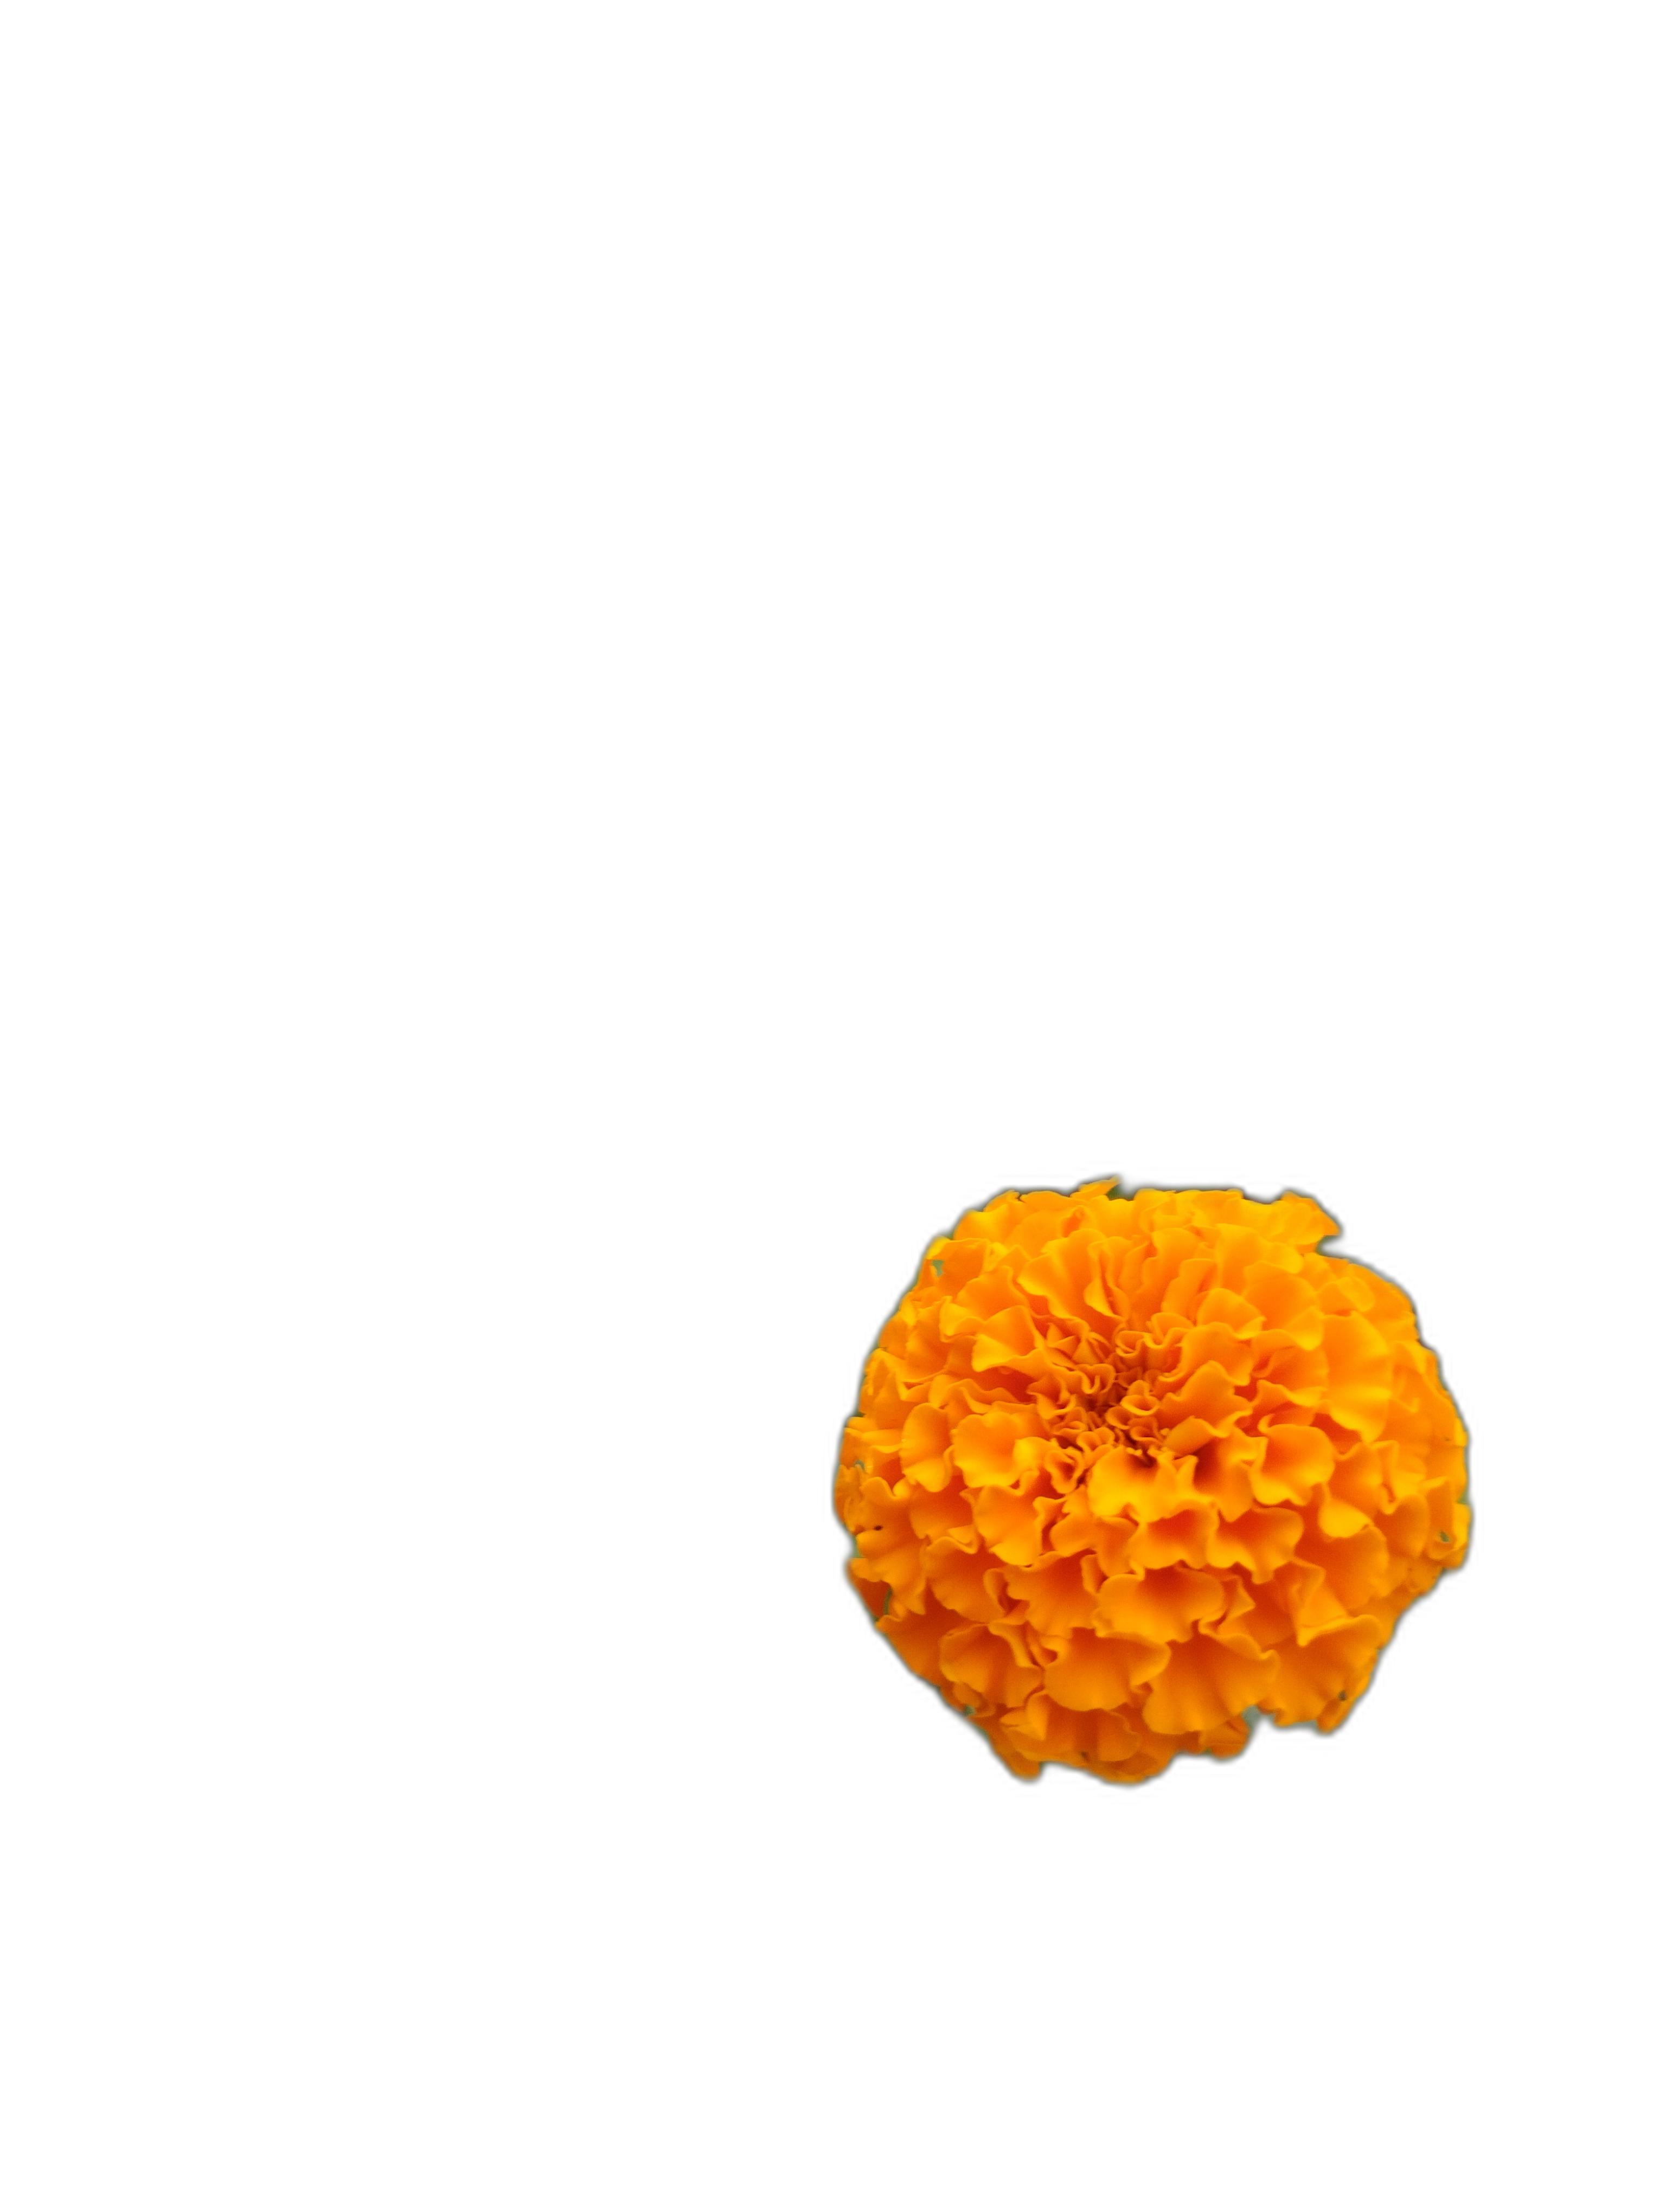
Label: Marigold